Oshibedani Station

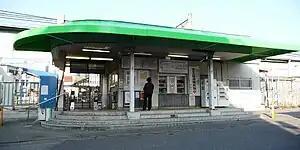
Oshibedani Station, January 2008

is a passenger railway station located in Nishi-ku, Kobe, Hyōgo Prefecture, Japan, operated by the private Kobe Electric Railway (Shintetsu).